Tully McCrea

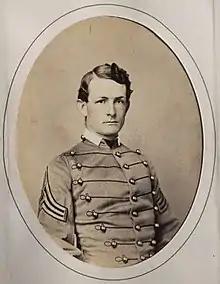
Cadet Tully McCrea at West Point, between 1858 and 1862

McCrea was born in Mississippi, from where he was appointed to the United States Military Academy at West Point in 1858 as a member of the Class of 1862. He graduated 14th out of 28 cadets.